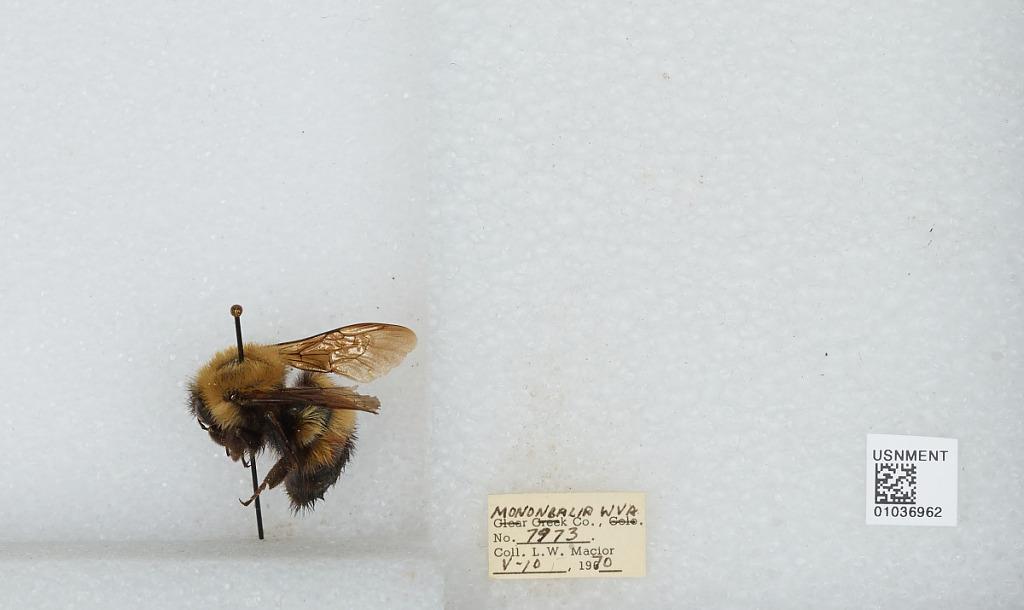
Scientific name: Bombus (Pyrobombus) vagans vagans Smith
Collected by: L. Macior
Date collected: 1970-5-10
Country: United States
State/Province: West Virginia
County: Monongalia
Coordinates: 39.6303, -80.0464